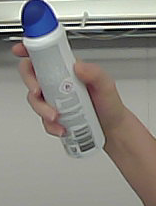
Product: dove_spray